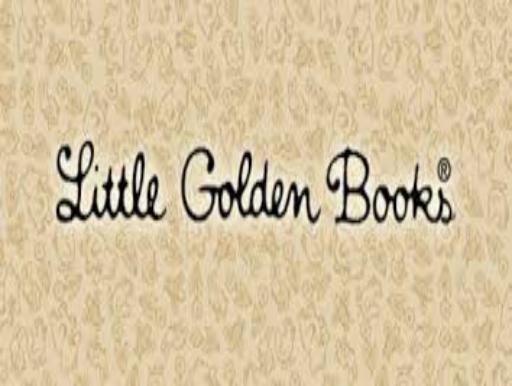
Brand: little golden books
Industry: Leisure